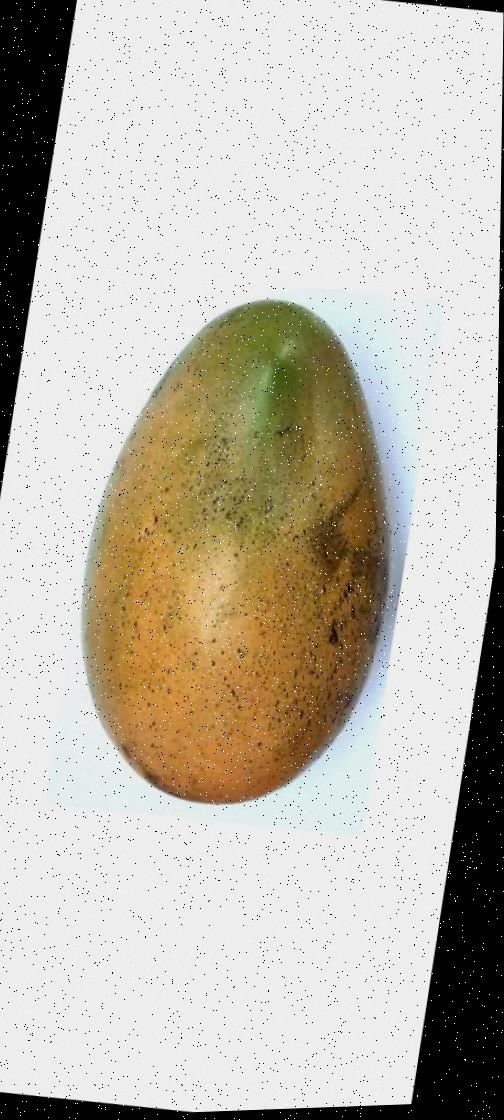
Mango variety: Rupali